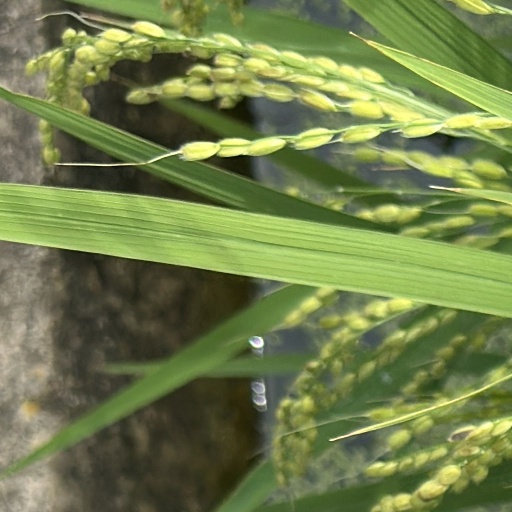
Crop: rice